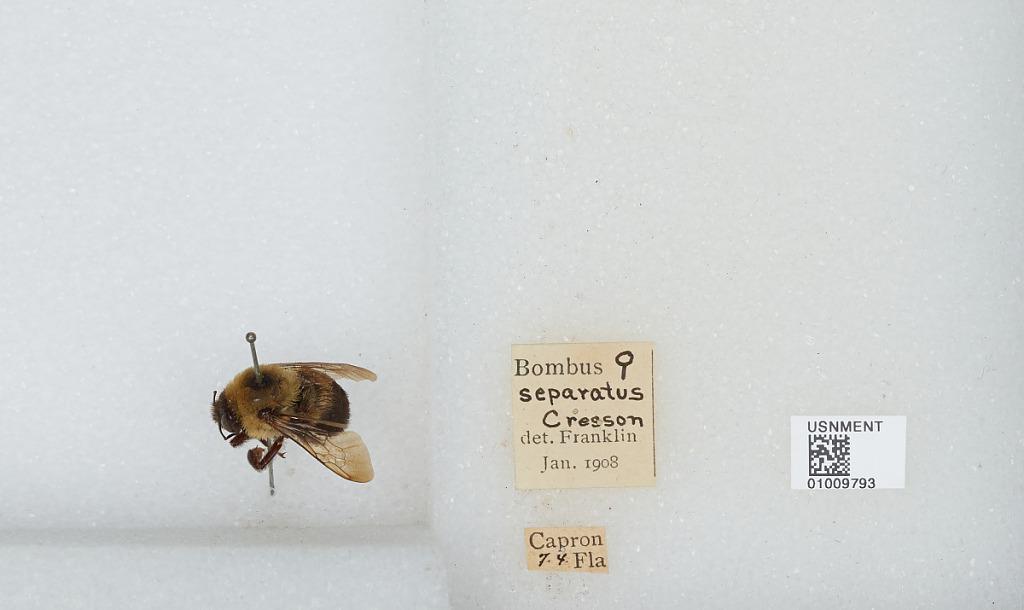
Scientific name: Bombus (Separatobombus) griseocollis (De Geer)
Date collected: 2004-7-
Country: United States
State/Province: Florida
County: Saint Lucie
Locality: Capron
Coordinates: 27.4672, -80.3333
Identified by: Franklin